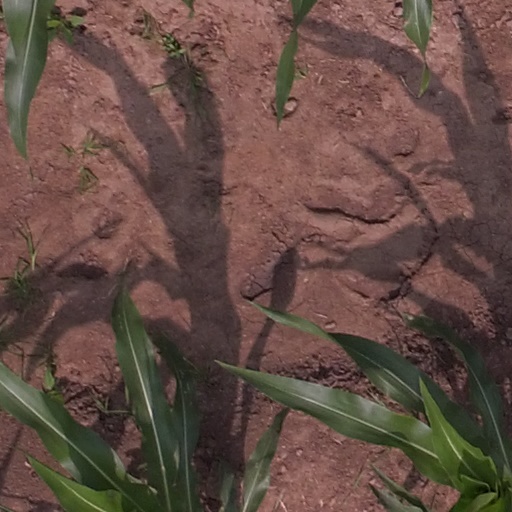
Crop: maize; corn